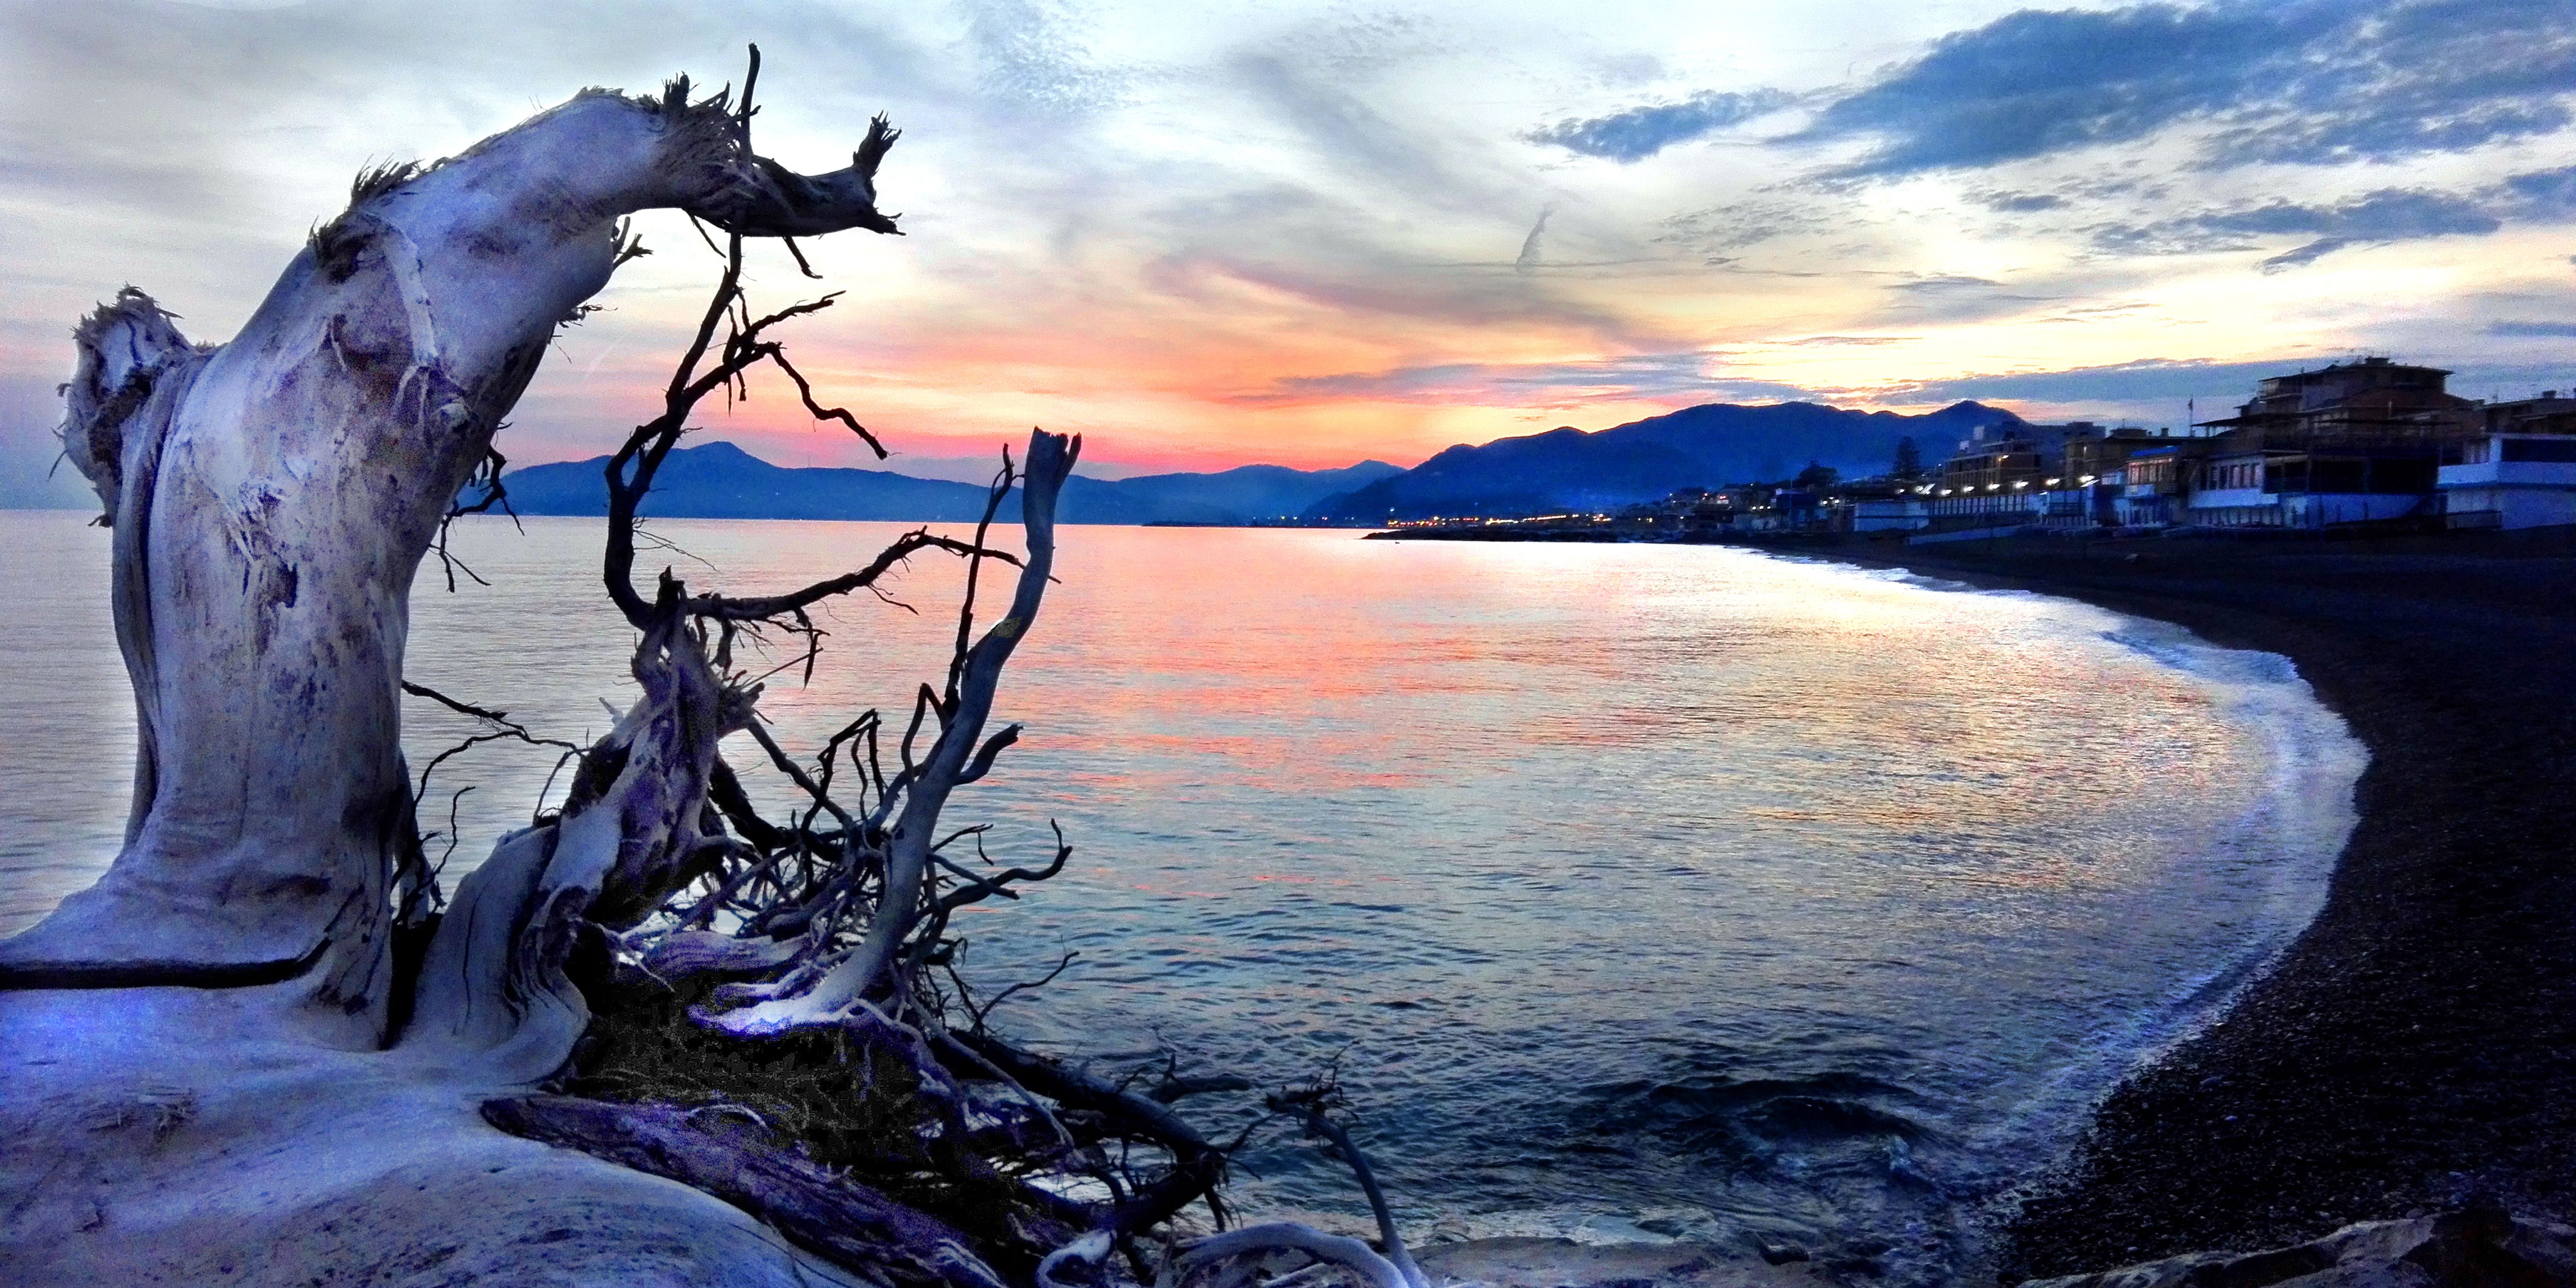
landscape, sea, tree, water, sky, sunset, shore, evening, reflection, tourism, painting, relaxation, yoga, see, well being, visual arts, computer wallpaper